Farin Urlaub

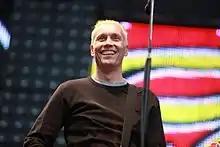
Farin Urlaub in 2013

Since his childhood, Urlaub has been influenced by The Beatles and Frank Zappa. In addition, he listens to Johnny Cash, Depeche Mode, and "more or less everything except free jazz and techno." He has stated that he does not consider himself to be a particularly good guitarist. He says that he often plays "unclean" chords and that he has only a very limited ability to read music, although this has not affected his success as a musician. Urlaub is familiar with many styles ranging from punk to rock, funk ("Deine Freundin"), ska ("Dermitder"), reggae, dancehall, country and even, albeit in a jocular manner, in Volkstümliche Musik ("Wenn es Abend wird").